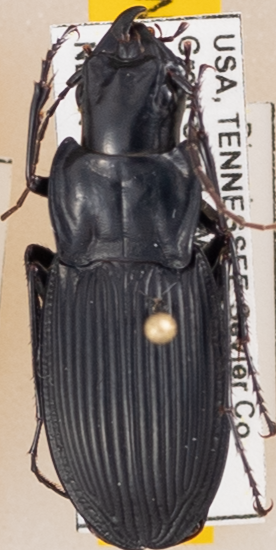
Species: Dicaelus teter
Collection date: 2022-05-24
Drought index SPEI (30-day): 0.302
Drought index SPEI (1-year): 0.662
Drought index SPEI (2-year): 1.34